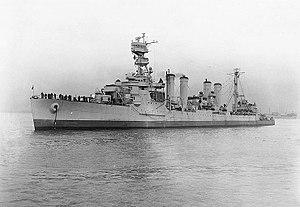
L'USS Omaha (CL-4) est un croiseur léger, navire de tête de sa classe construit pour l'United States Navy au début des années 1920. Le croiseur est le deuxième navire à porter le nom d'Omaha, plus grande ville de l'État du Nebraska.